Srimadvirat Veerabrahmendra Swami Charitra

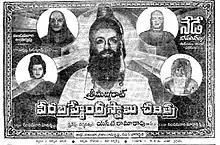
Theatrical release poster

Sri Madvirat Veerabrahmendra Swami Charitra is a 1984 Indian Telugu-language biographical film, based on life of Pothuluri Veerabrahmam, produced and directed by N. T. Rama Rao under his Ramakrishna Cine Studios banner. N. T. Rama Rao portrayed the characters of Gautama Buddha, Vemana, Ramanuja, Adi Shankara along with the title role. It stars Nandamuri Balakrishna, Rati Agnihotri and Kanchana with music composed by Susarla Dakshinamurthi. Actually, shooting of the film was completed by 1981, but the release got delayed due to objection from the censor board asking to delete a few scenes from the movie, to which NTR did not agree and immediately took the matter to court and finally got it released in November 1984.